Calthemite

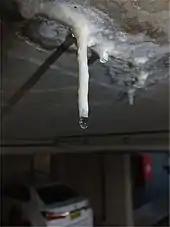
Calthemite straw stalactite growing from the concrete ceiling of an undercover car-park

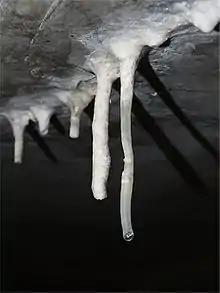
Calthemite straw stalactites, the rightmost example demonstrating bending due to the direction of air currents during its formation

Calthemite is a secondary deposit, derived from concrete, lime, mortar or other calcareous material outside the cave environment. Calthemites grow on or under man-made structures and mimic the shapes and forms of cave speleothems, such as stalactites, stalagmites, flowstone etc. Calthemite is derived from the Latin "calx" (genitive "calcis") "lime" + Latin < Greek "théma", "deposit" meaning ‘something laid down’, (also Mediaeval Latin "thema", "deposit") and the Latin "–ita" < Greek "-itēs" – used as a suffix indicating a mineral or rock. The term "speleothem", due to its definition ("spēlaion" "cave" + "théma" "deposit" in ancient Greek) can only be used to describe secondary deposits in caves and does not include secondary deposits outside the cave environment.